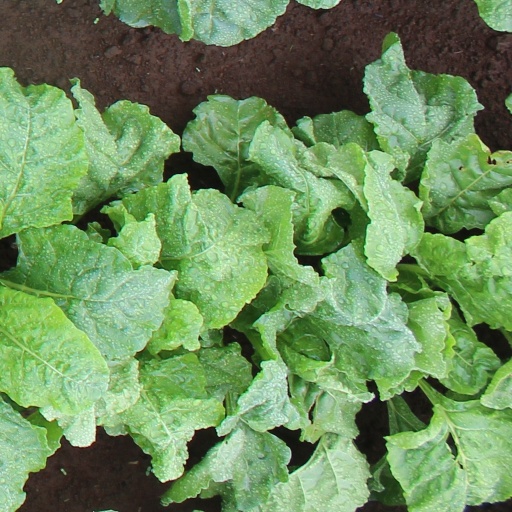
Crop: sugar beet